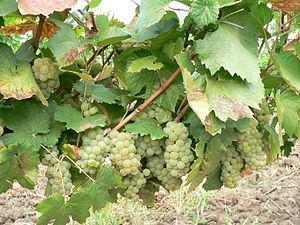
Le vignoble de Bourgogne est un vignoble français situé en Bourgogne-Franche-Comté dans les départements de l'Yonne, de la Côte-d'Or et de Saône-et-Loire. Il s’étend sur 250 km de longueur du nord de Chablis au sud du Mâconnais.